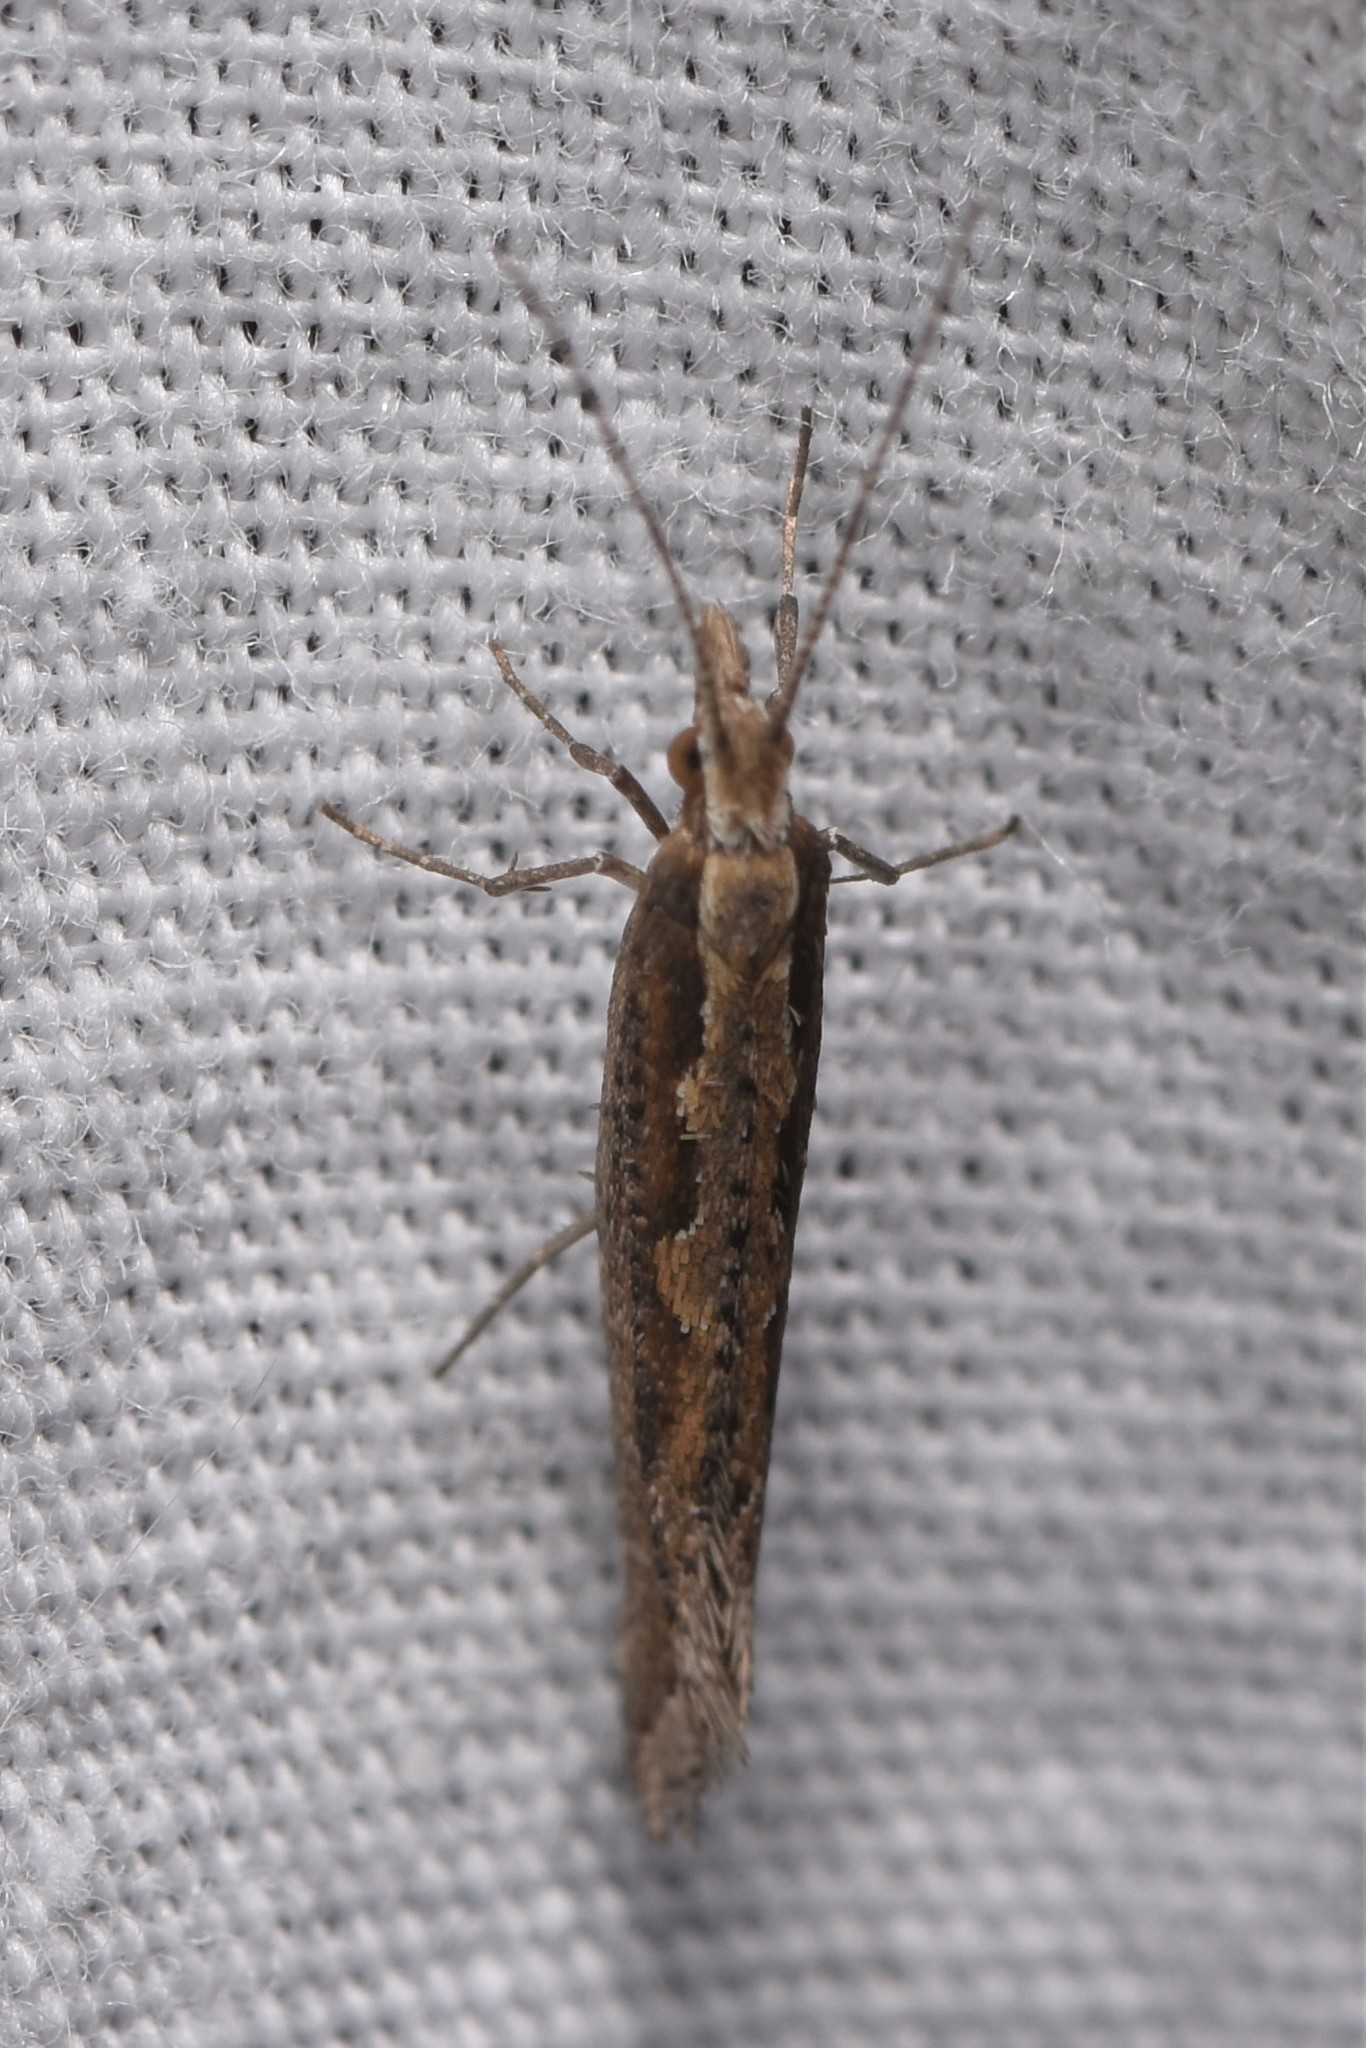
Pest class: diamondback_moth